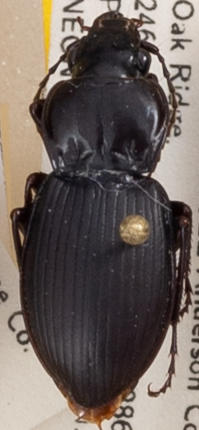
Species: Cyclotrachelus sigillatus
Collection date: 2021-07-07
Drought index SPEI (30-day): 0.058
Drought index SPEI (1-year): -0.048
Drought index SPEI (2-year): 1.69